Brian Kendrick

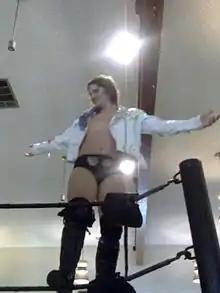
Kendrick at the 2009 Battle of Los Angeles.

As part of the 2008 WWE Supplemental Draft, Kendrick was drafted back to the SmackDown brand while London stayed on Raw, thus ending the team. He made his return to the brand on the July 18, 2008, airing of "SmackDown", as a heel, with new ring attire, changing his name to The Brian Kendrick and accopained by Ezekiel Jackson. On the August 22 edition of "SmackDown", Kendrick won a 10-man battle royal to qualify for the WWE Championship Scramble match at Unforgiven. Kendrick won the interim WWE Championship title at the event, though he did lose minutes after having the longest reign as "interim" champion. As Kendrick was not the final interim champion, he never officially held the title. He later teamed with Jackson on many occasions, becoming number one contenders to the WWE Tag Team Championship held by Carlito and Primo, but they never managed to win the championship.